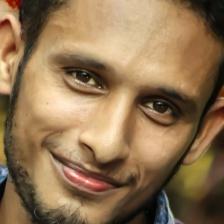
Label: faces